Otford railway tunnel

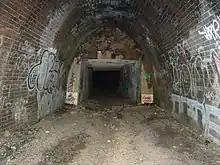
The repaired tunnel

In 1942/43, as part of a war-time explosives programme, the Army detonated a section of roof approximately into the tunnel.